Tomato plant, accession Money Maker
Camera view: horizontal (90 deg, fisheye); turntable rotation: 180 degrees
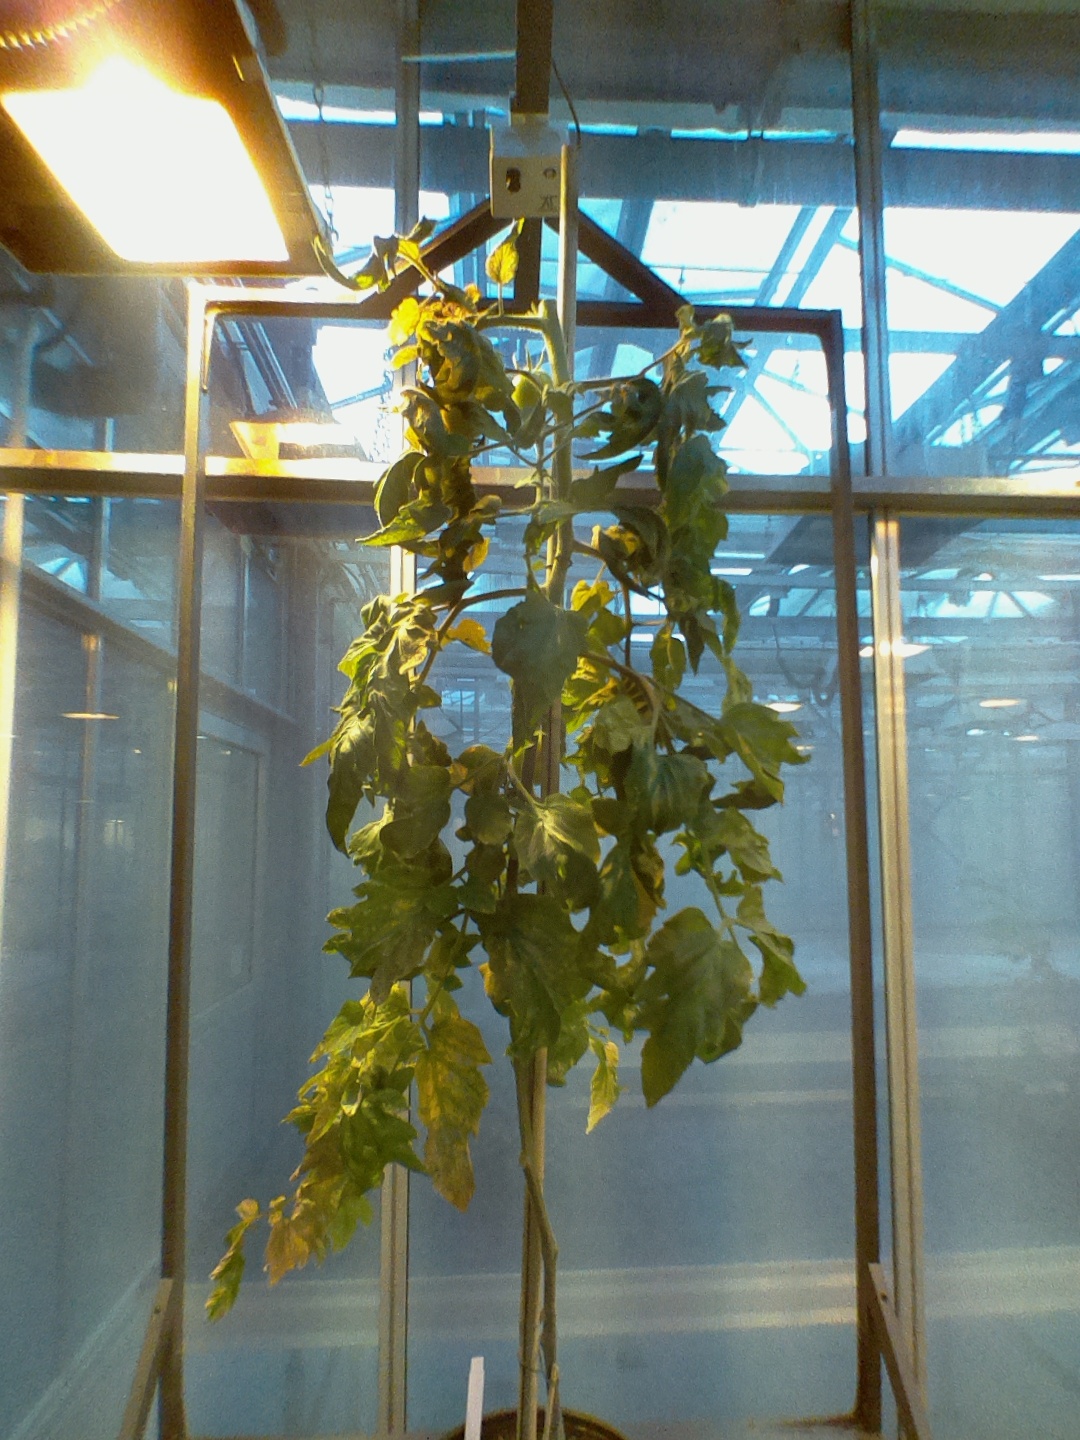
BBCH growth stage 78: 80% -90% of final fruit size